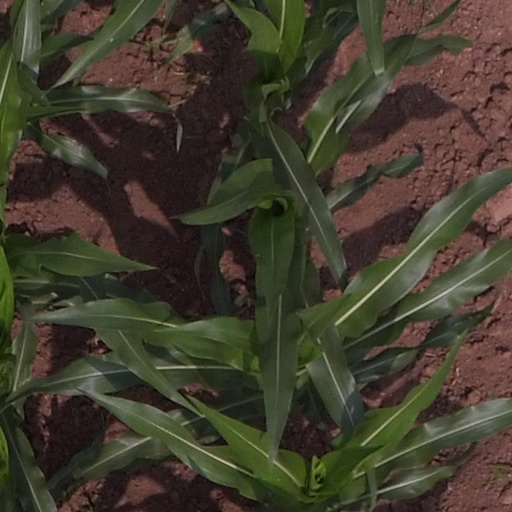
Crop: maize; corn